History of Franconia

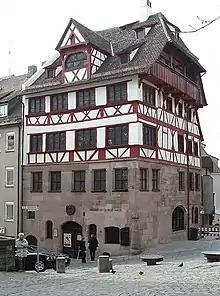
Albrecht Dürer's House in Nuremberg

With the exception of free cities, which were subject directly to the empire, the influence of the emperor in all secular and spiritual territories was very restricted. Under Louis the Bavarian the Imperial City of Nuremberg benefited especially from many new privileges, which made it an economically, but also politically, important metropolis. For example, the Imperial Regalia were kept in Nuremberg from 1423 onwards.